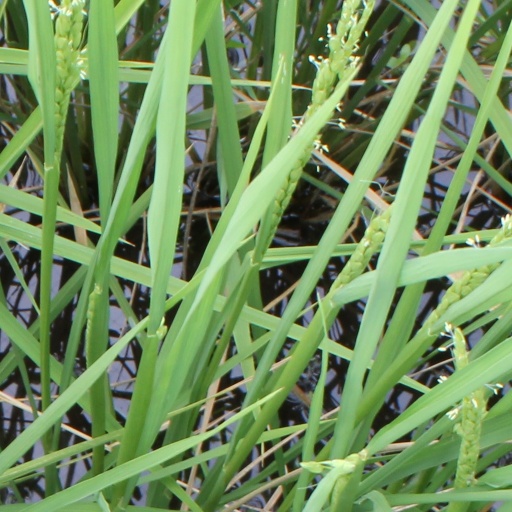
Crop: rice